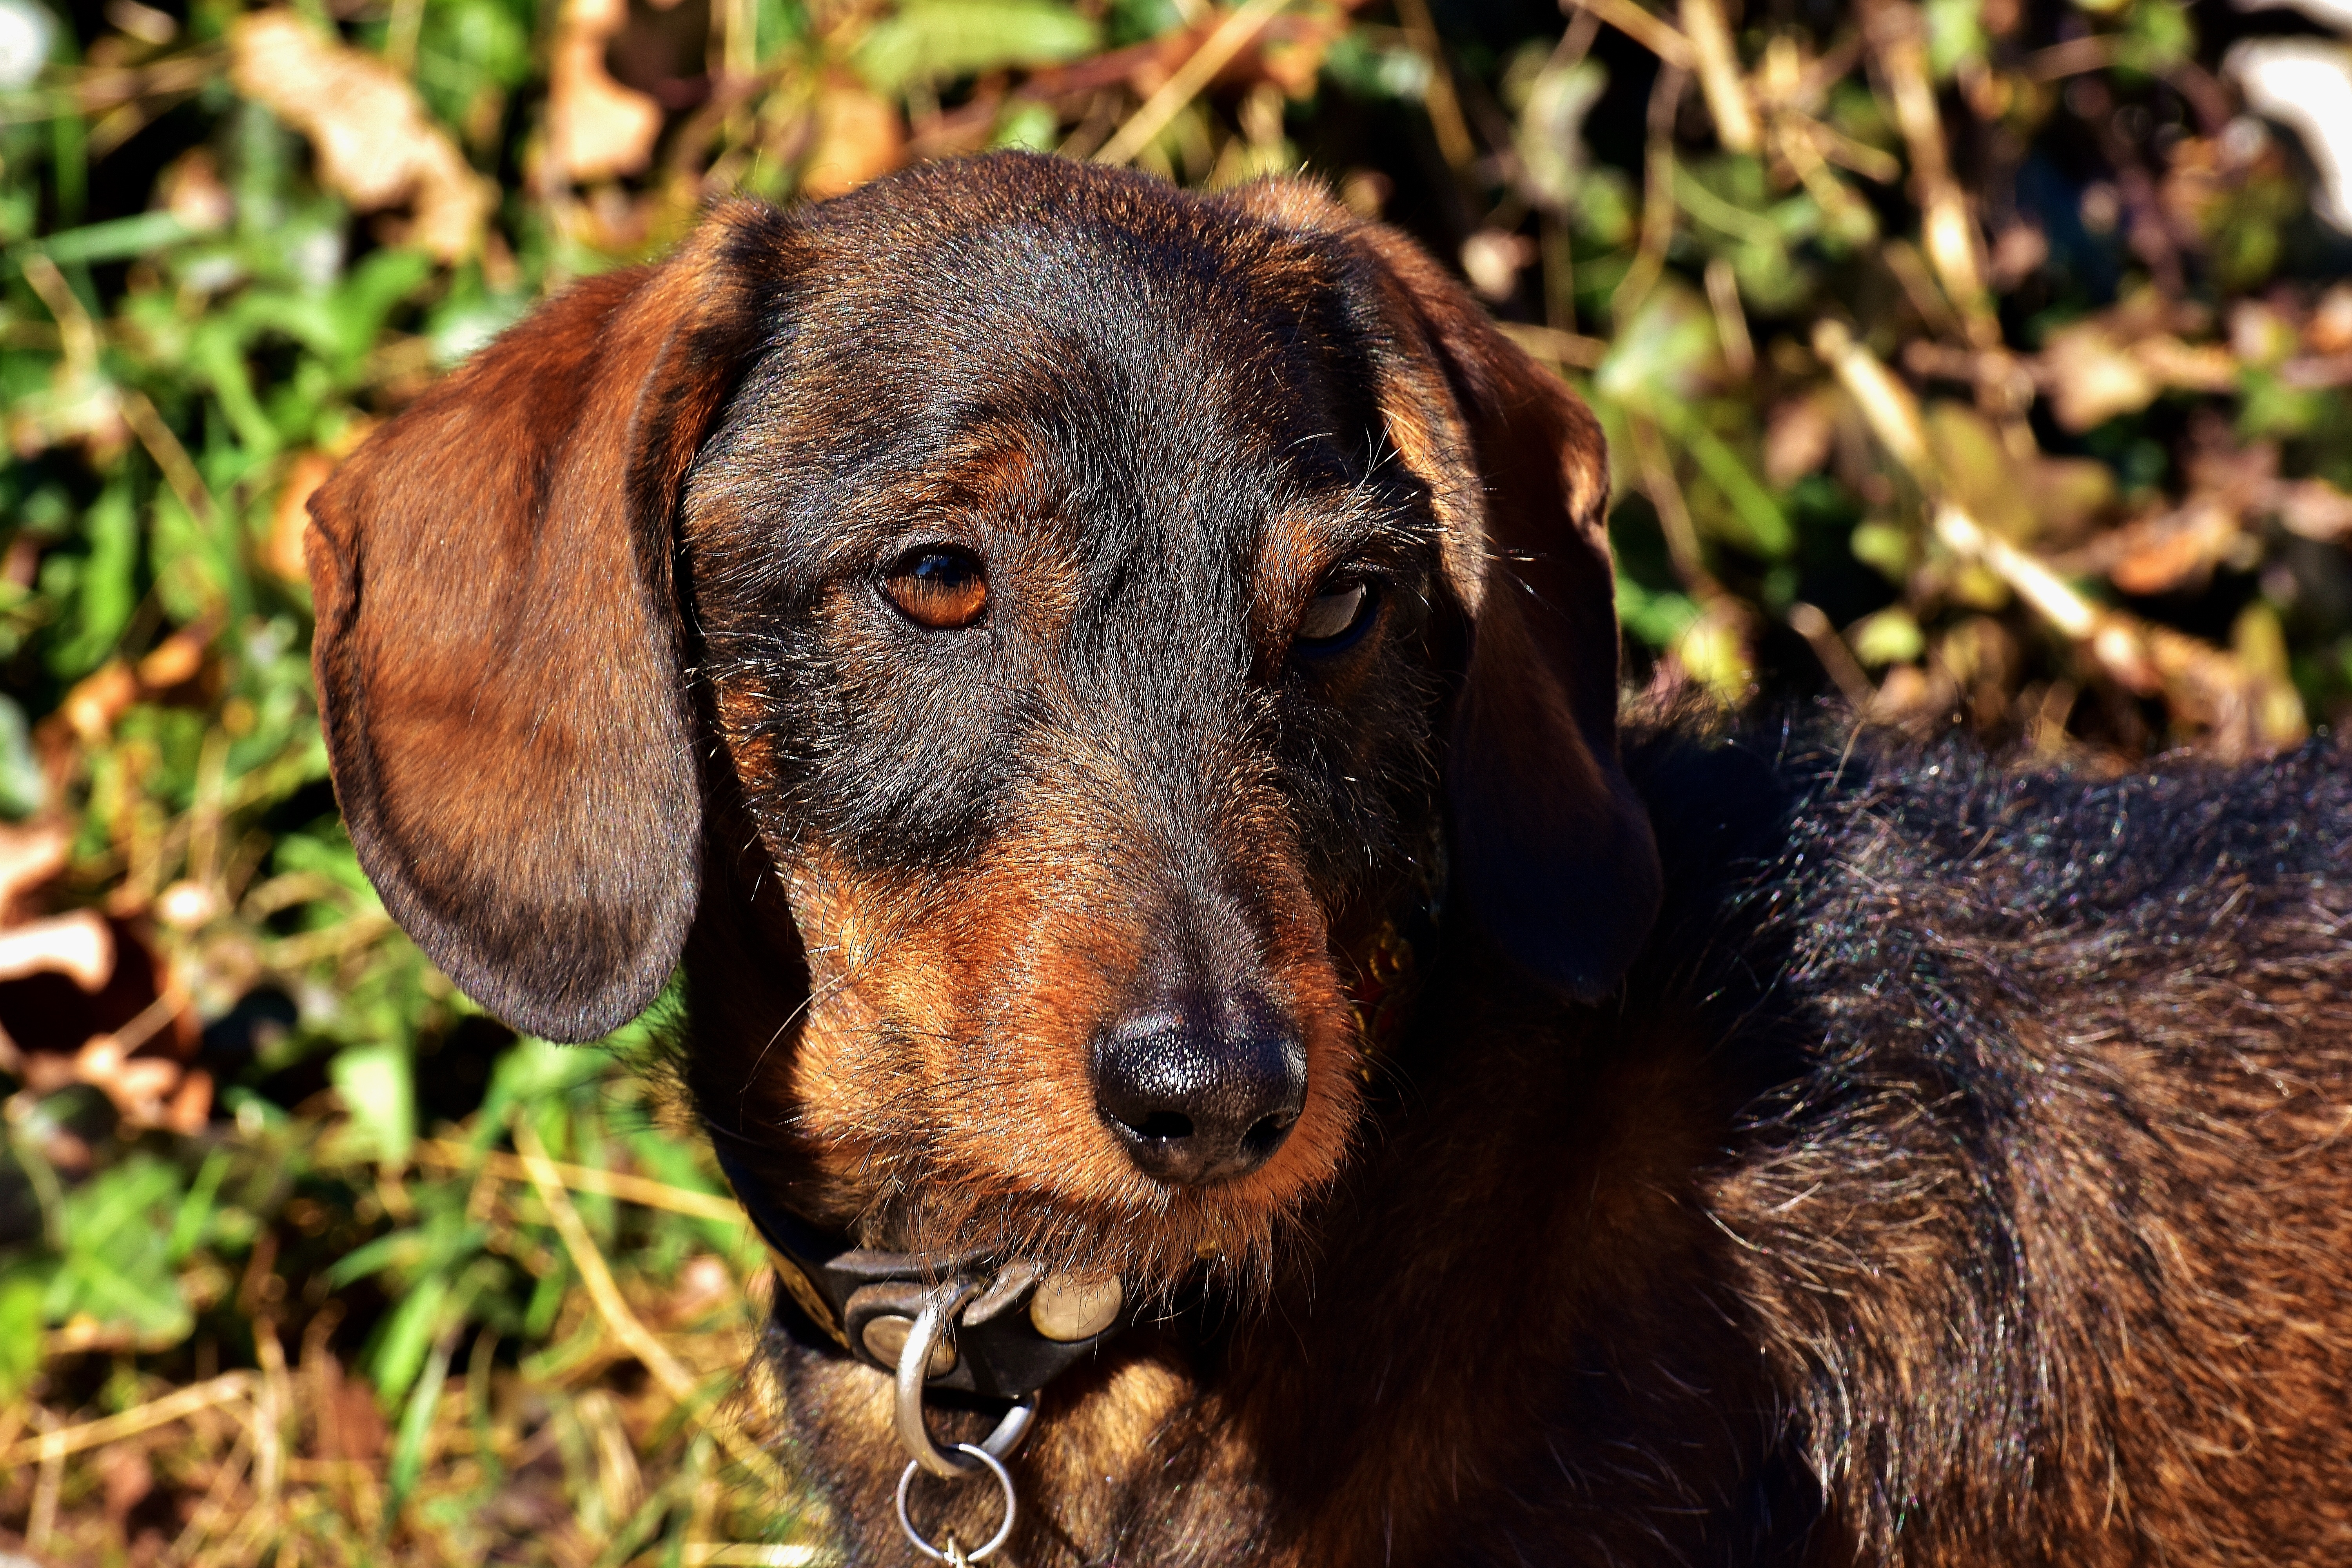
puppy, dog, animal, pet, fur, brown, mammal, hound, race, vertebrate, dog breed, wildlife photography, dachshund, animal portrait, quadruped, pet photography, scent hound, dog like mammal, carnivoran, austrian black and tan hound, polish hunting dog, transylvanian hound, bavarian mountain hound, segugio italiano, rauhaardackel